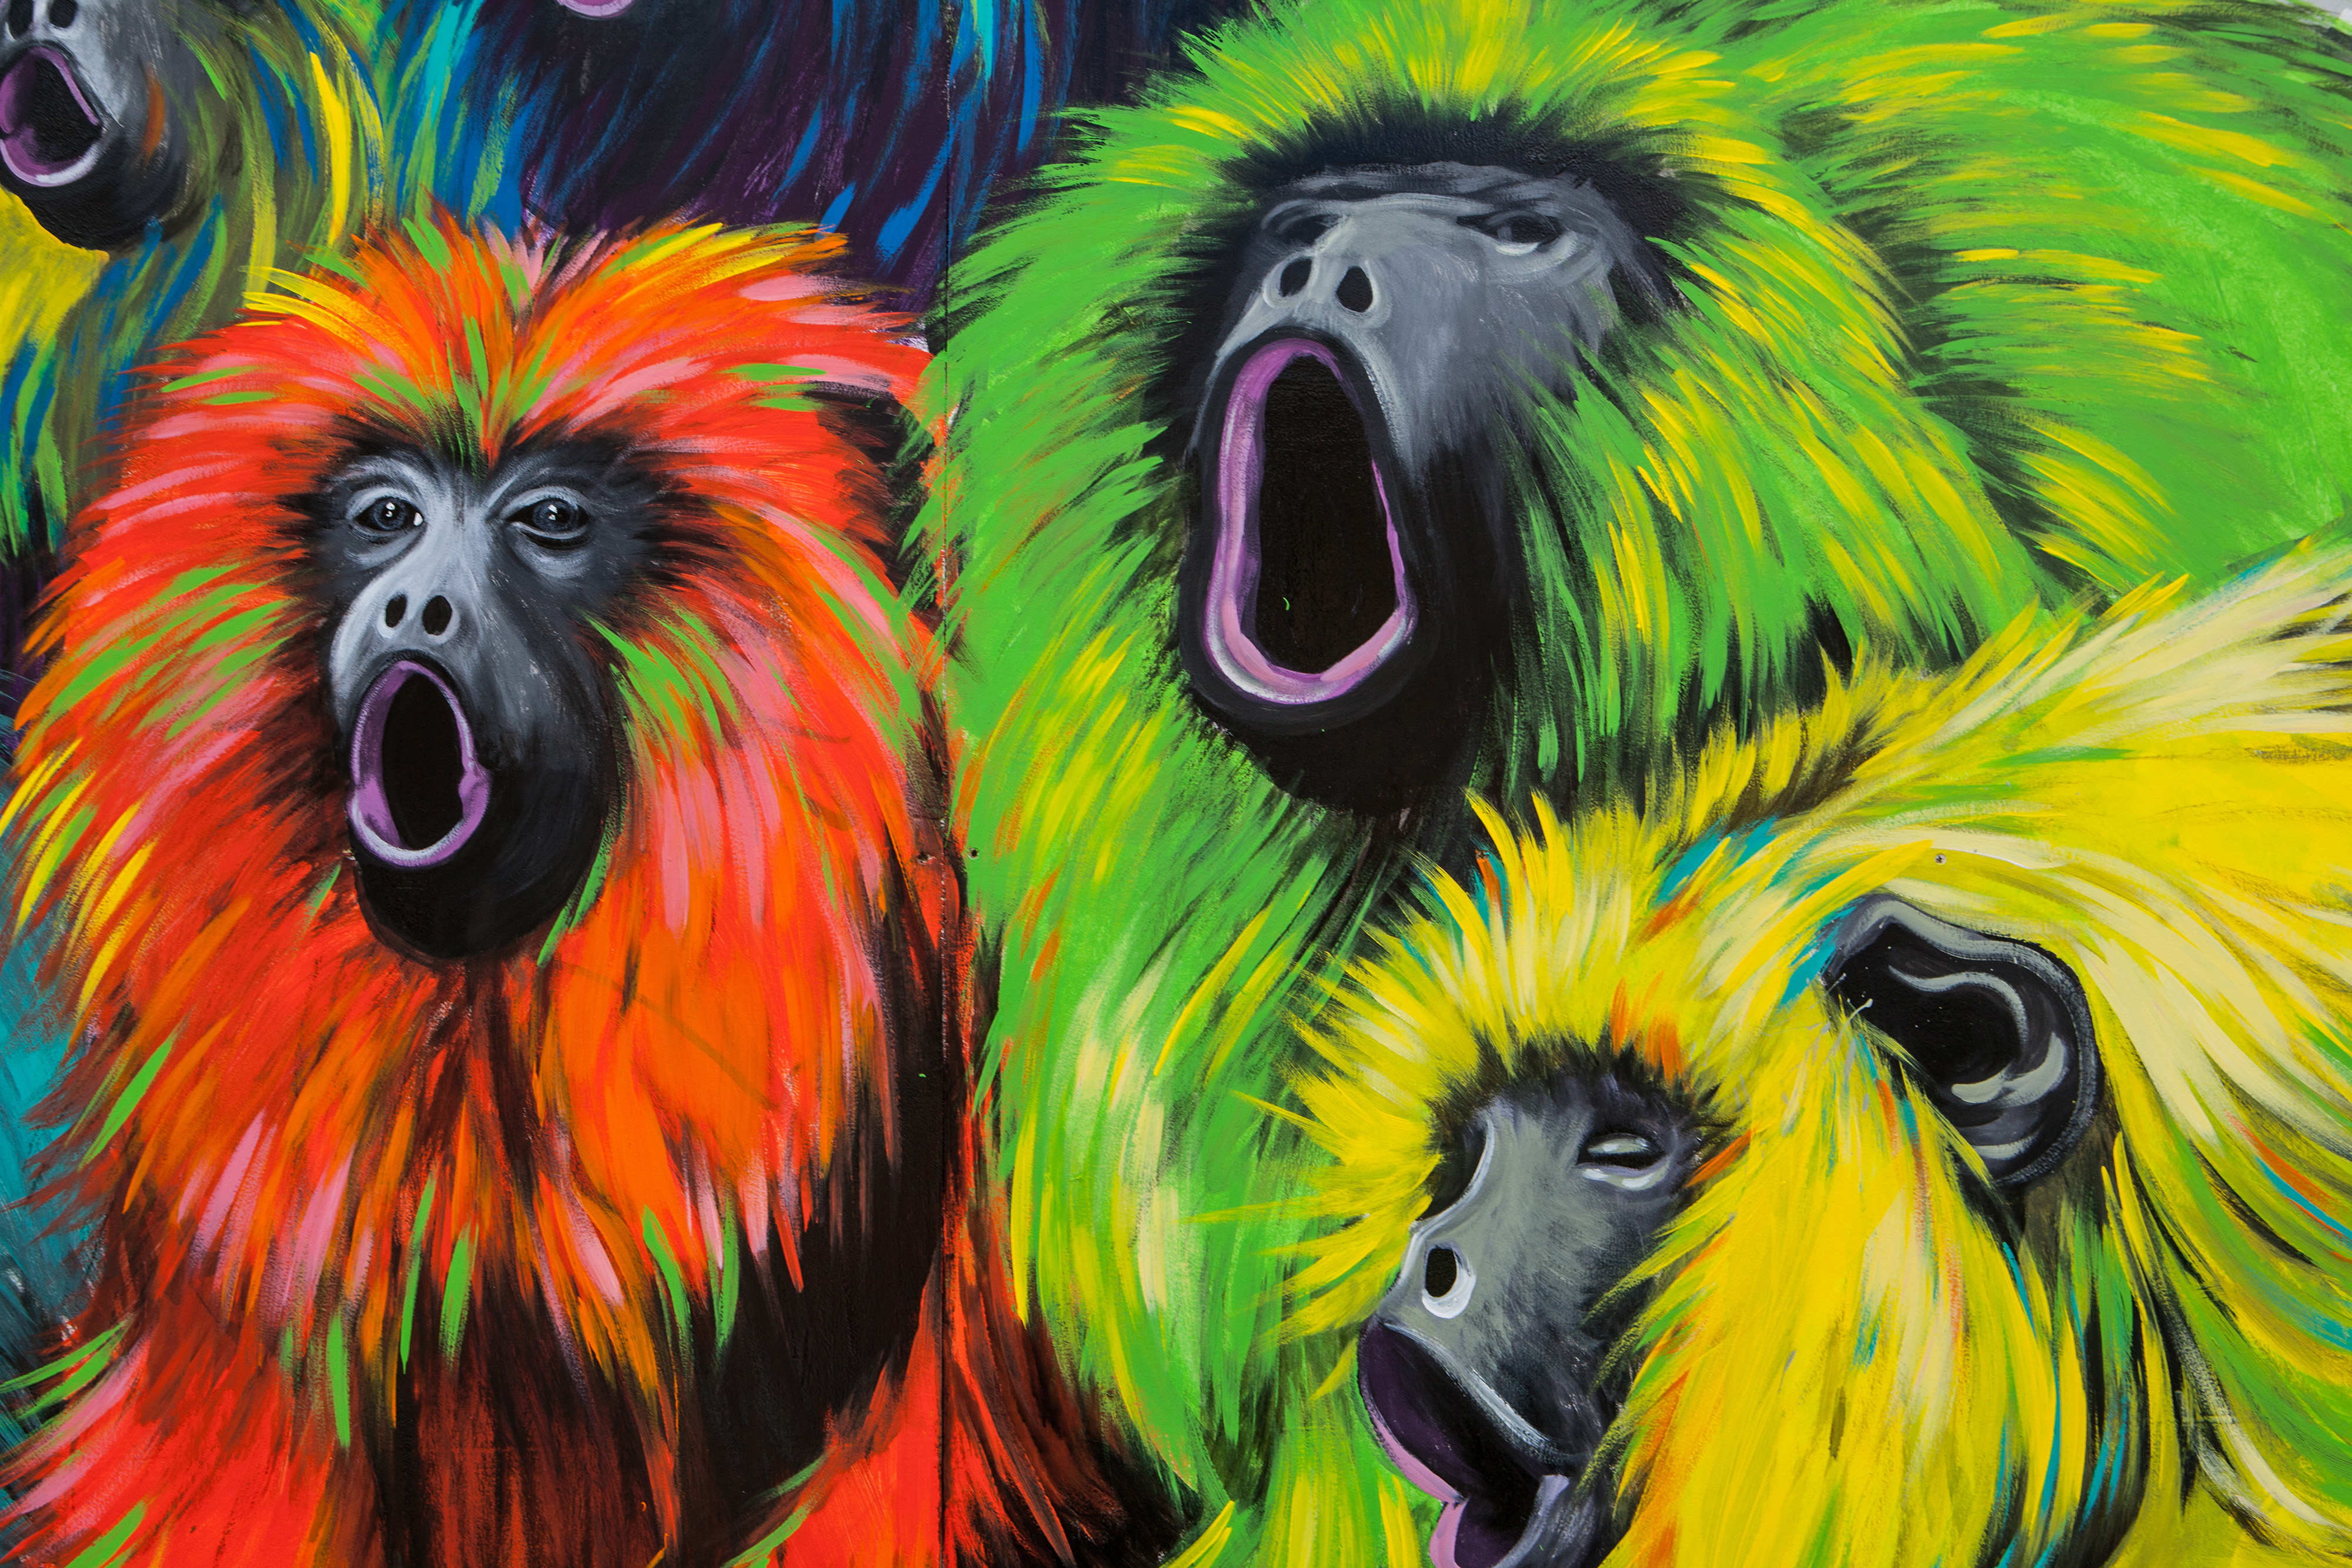
vertebrate, old world monkey, mandrill, primate, art, acrylic paint, wildlife, new world monkey